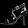
Label: Sandal